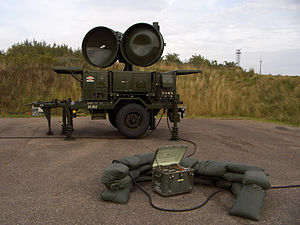
HAWK
HAWK målradar
Hawk målfølgeradar
MIM-23 HAWK var et amerikansk luftværnsmissil anvendt af adskillige NATO-lande. HAWK er et backronym for Homing All the Way Killer.